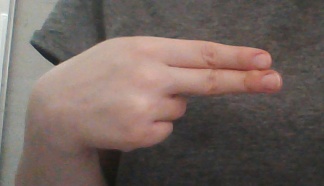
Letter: ain